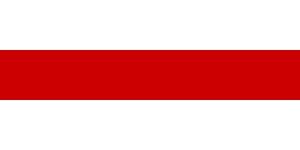
La Biélorussie est l'un des derniers États de l'Europe à s'être constitué comme nation, comme les Biélorusses eux-mêmes n'ont été considérés qu'à partir du XXᵉ siècle comme un véritable peuple. Ainsi, les différentes appellations usitées au cours des siècles indiquent une foncière incertitude d'identité et de statut du pays, incertitude toujours sensible.
Les manifestations de 2020 en Biélorussie, surnommées la révolution des pantoufles et la révolution anti-cafard, sont une série de manifestations de rue contre le président biélorusse Alexandre Loukachenko. Les manifestations, qui s'intègrent dans le mouvement démocratique biélorusse, se déroulent avant et pendant l'élection présidentielle biélorusse de 2020, au cours de laquelle Loukachenko est candidat à un sixième mandat. Sa victoire avec un score de 80 % face à la candidate de l'opposition Svetlana Tikhanovskaïa apparaît entachée de fraudes massives et provoque la colère d'une partie de la population biélorusse.